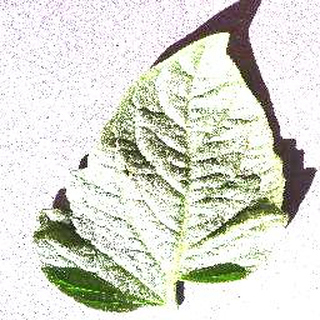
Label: healthy_tomato